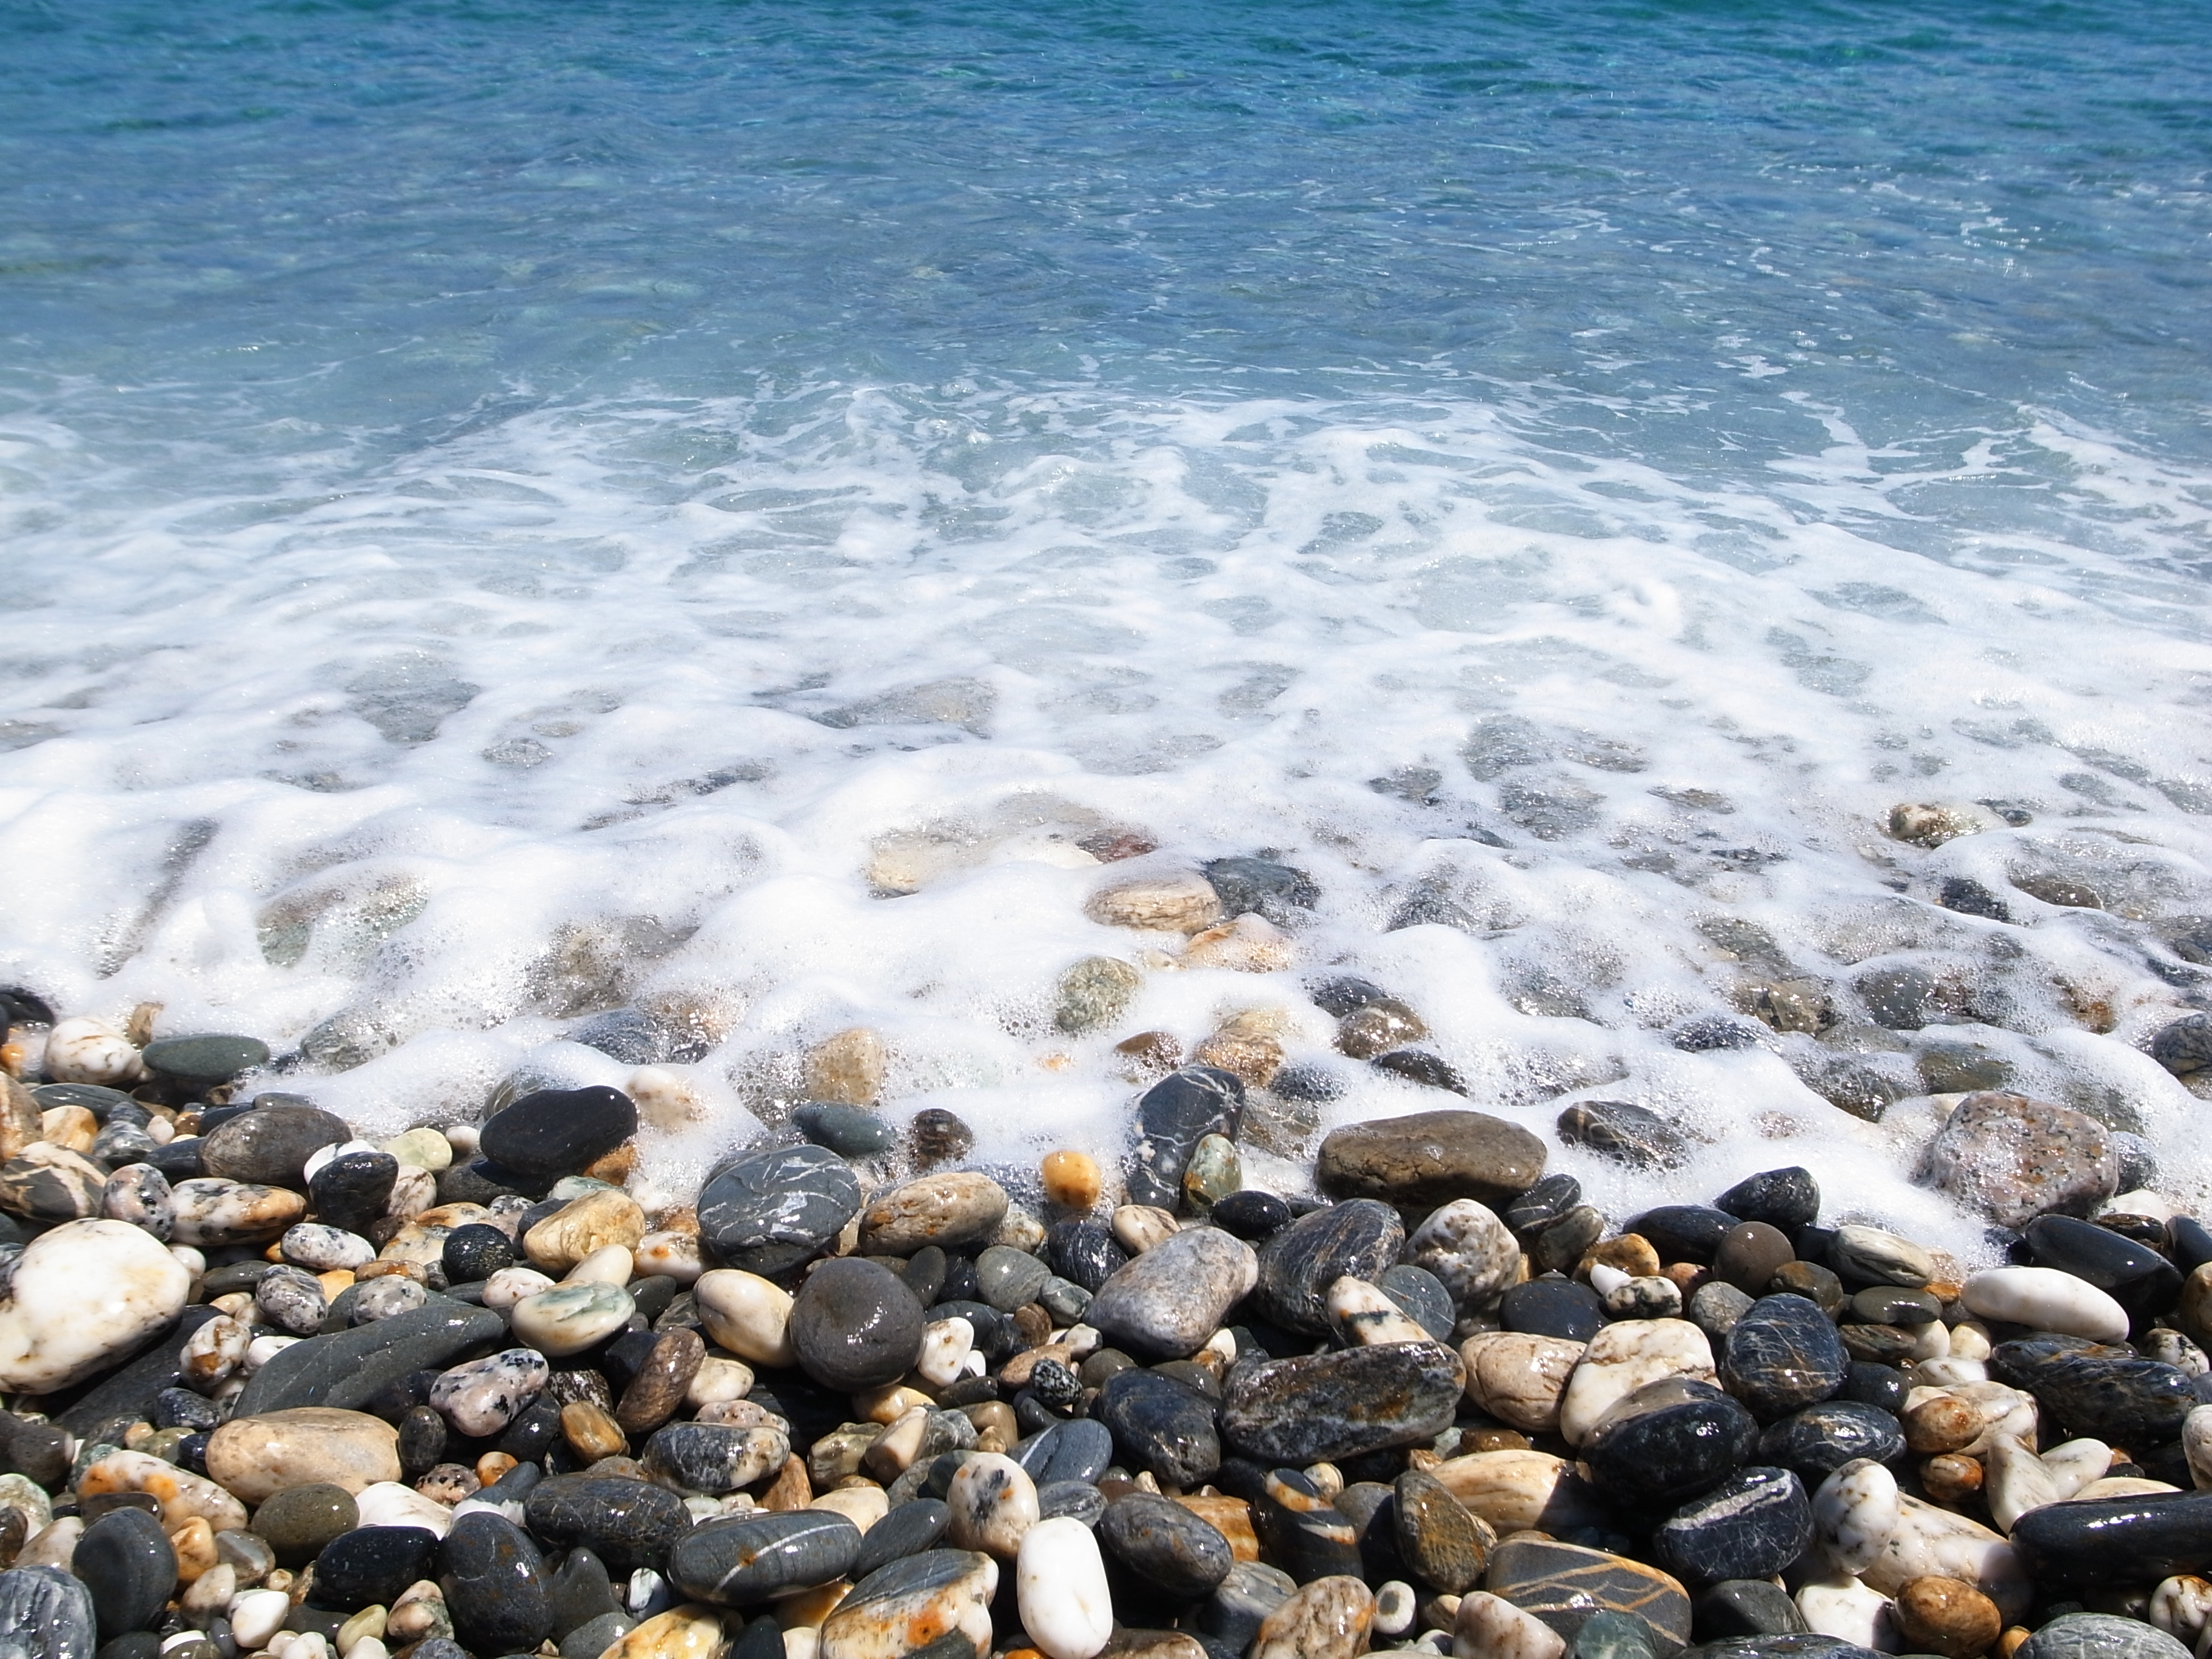
beach, sea, coast, sand, rock, ocean, shore, wave, pebble, material, body of water, wind wave